NFPA 704

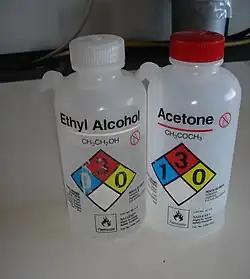
NFPA 704 safety squares on containers of ethyl alcohol and acetone.

"NFPA 704: Standard System for the Identification of the Hazards of Materials for Emergency Response" is a standard maintained by the U.S.-based National Fire Protection Association. First "tentatively adopted as a guide" in 1960, and revised several times since then, it defines the "Safety Square" or "Fire Diamond" which is used to quickly and easily identify the risks posed by hazardous materials. This helps determine what, if any, special equipment should be used, procedures followed, or precautions taken during the initial stages of an emergency response. It is an internationally accepted safety standard, and is crucial while transporting chemicals.